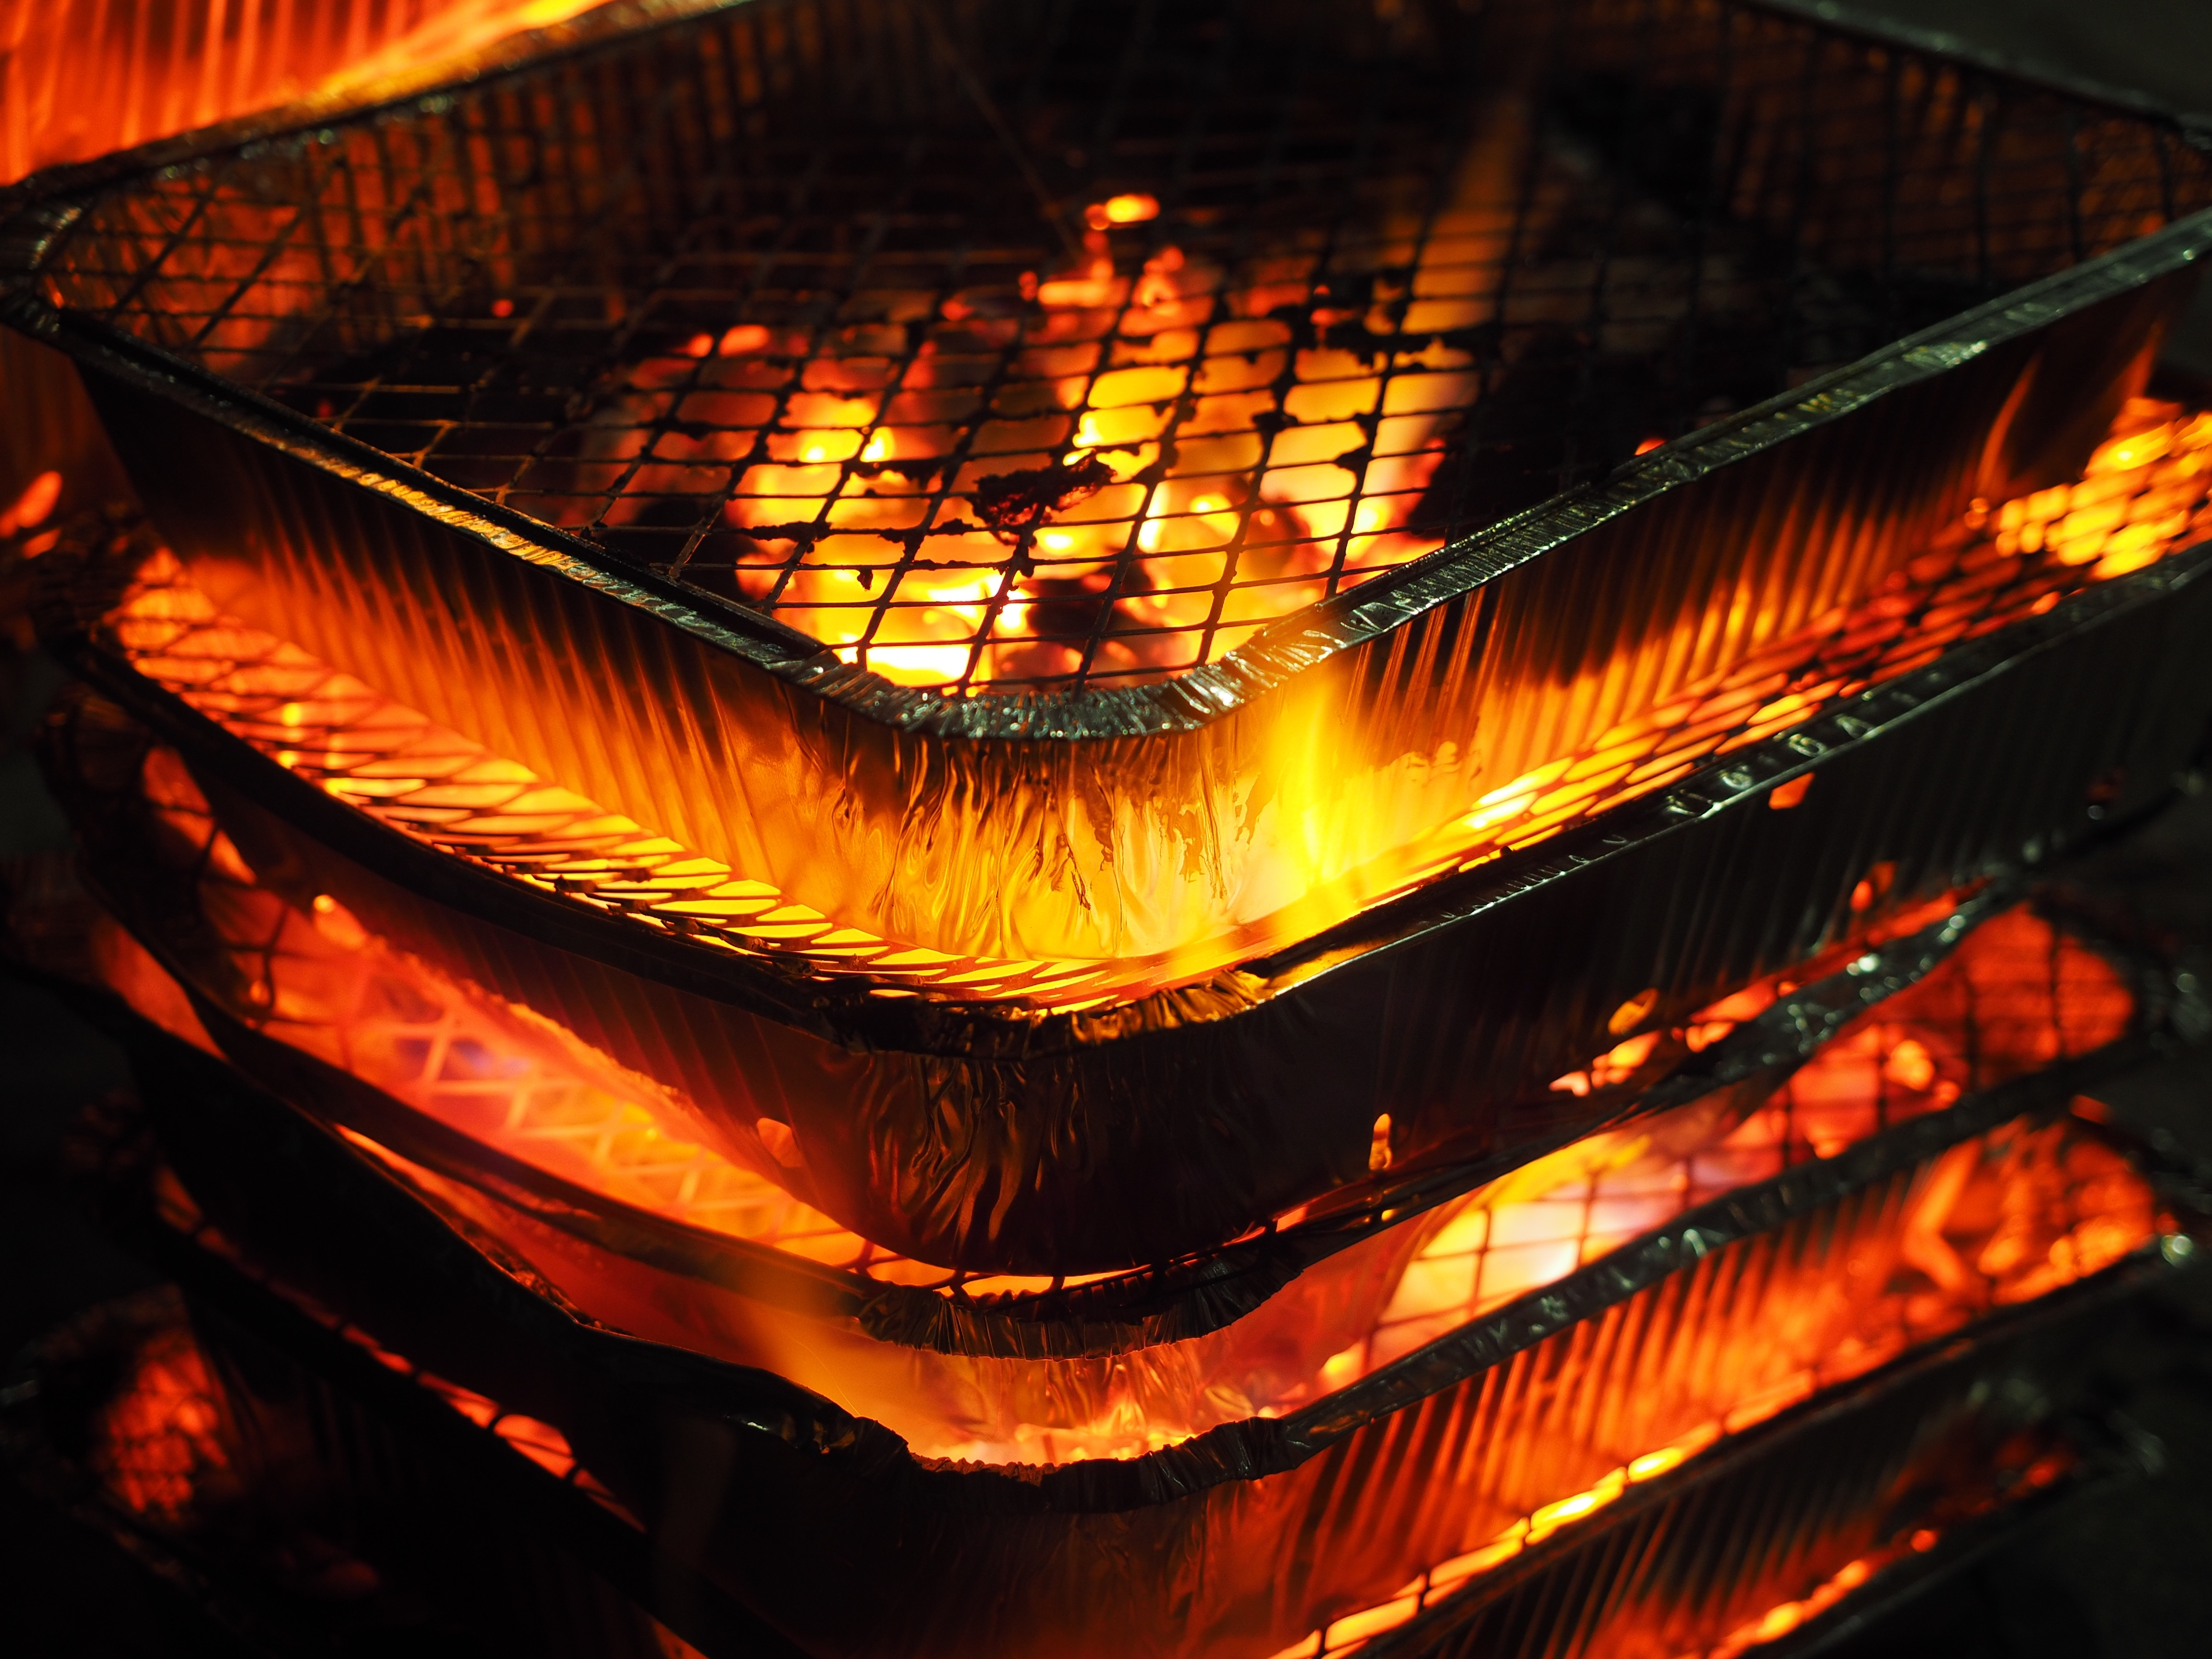
light, night, reflection, color, flame, fire, darkness, barbecue, grill, burn, brand, charcoal, hot, dangerous, carbon, embers, disposable grill, out of control, highly dangerous